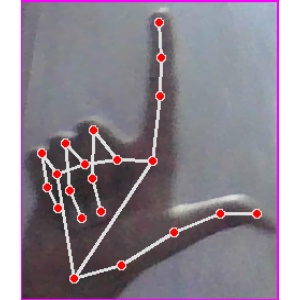
अक्षर: ल